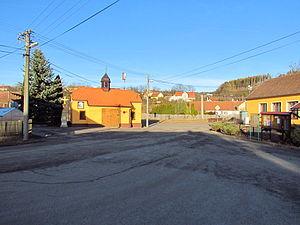
Kuroslepy est une commune du district de Třebíč, dans la région de Vysočina, en République tchèque. Sa population s'élevait à 155 habitants en 2019.